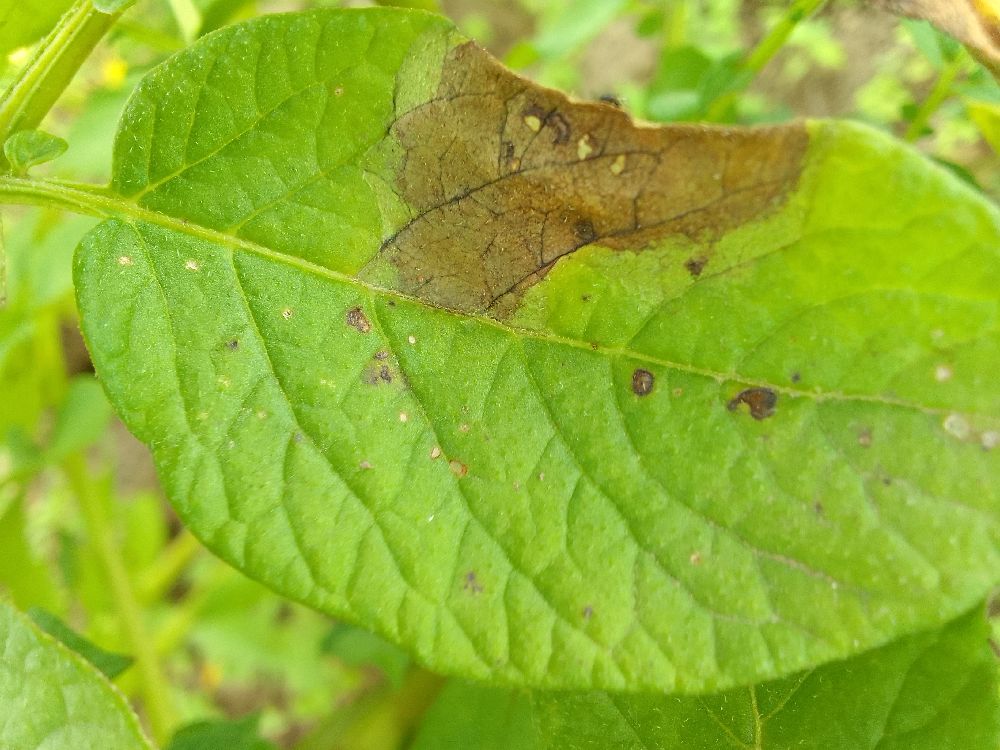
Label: Late blight